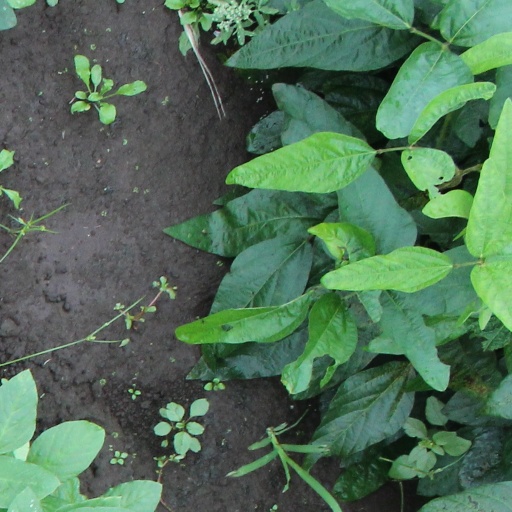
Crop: soybean